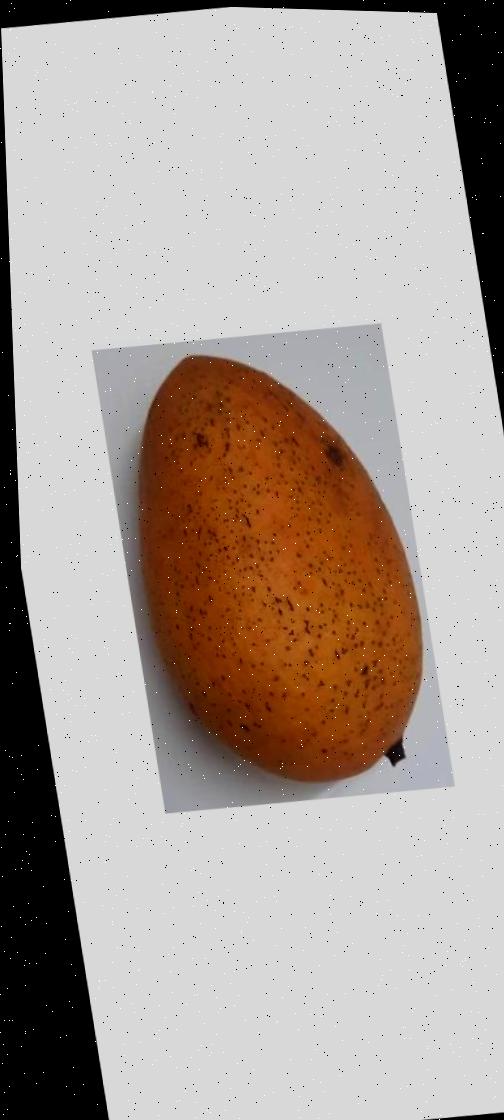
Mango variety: Ashshina Classic